Tomb of Hetepheres I

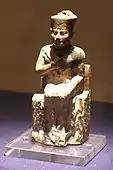
King Khufu, whose mother was Hetepheres

The grave has no superstructure. A twelve-step staircase 55 cm wide leads up to the shaft, first open over a length of 3.4 m, then a further 95 cm into the rock. It meets the shaft at a depth of 3 m. The mouth of the shaft measures 1.75 m (north-south) × 2.37 m (east-west). The width soon narrows to between 1.35 m and 1.55 m. At the upper edge of the shaft, incisions were found for beams, which were probably used to lower the sarcophagus. Recesses were made in the walls of the shaft to allow the workers to climb up and down.